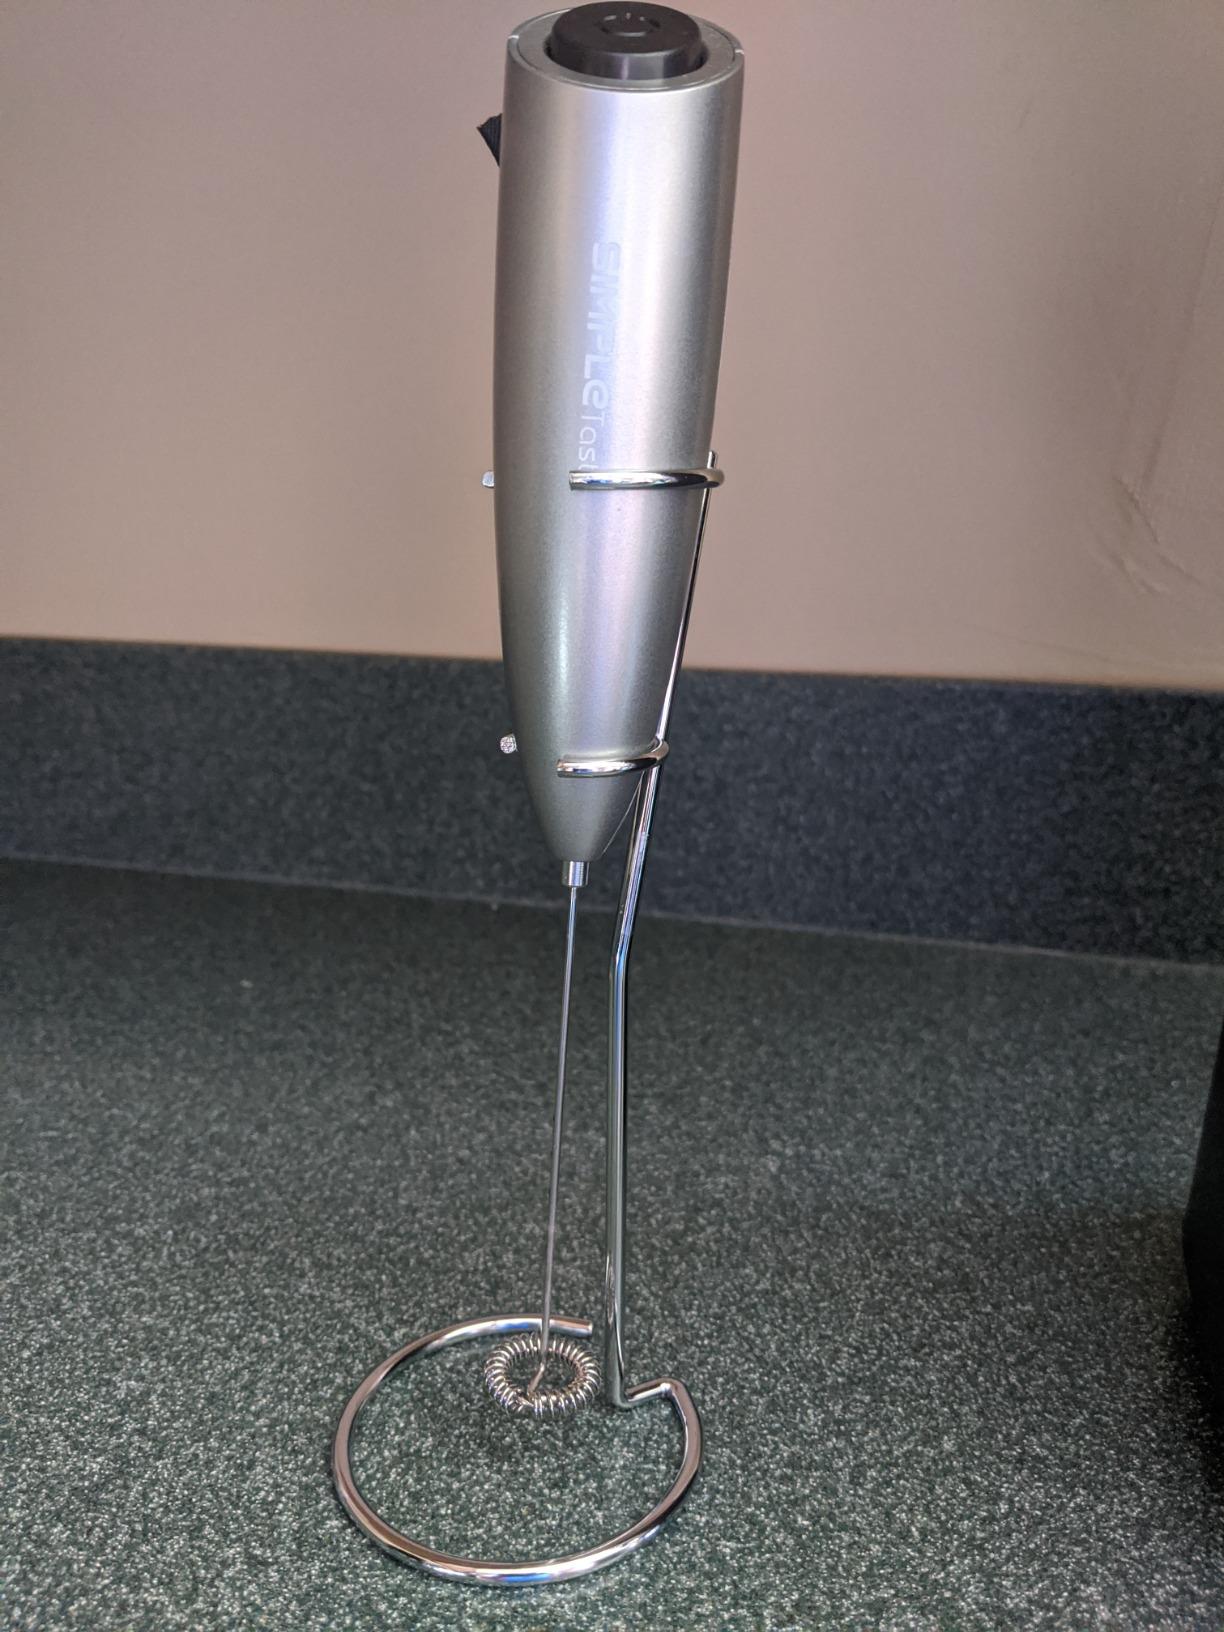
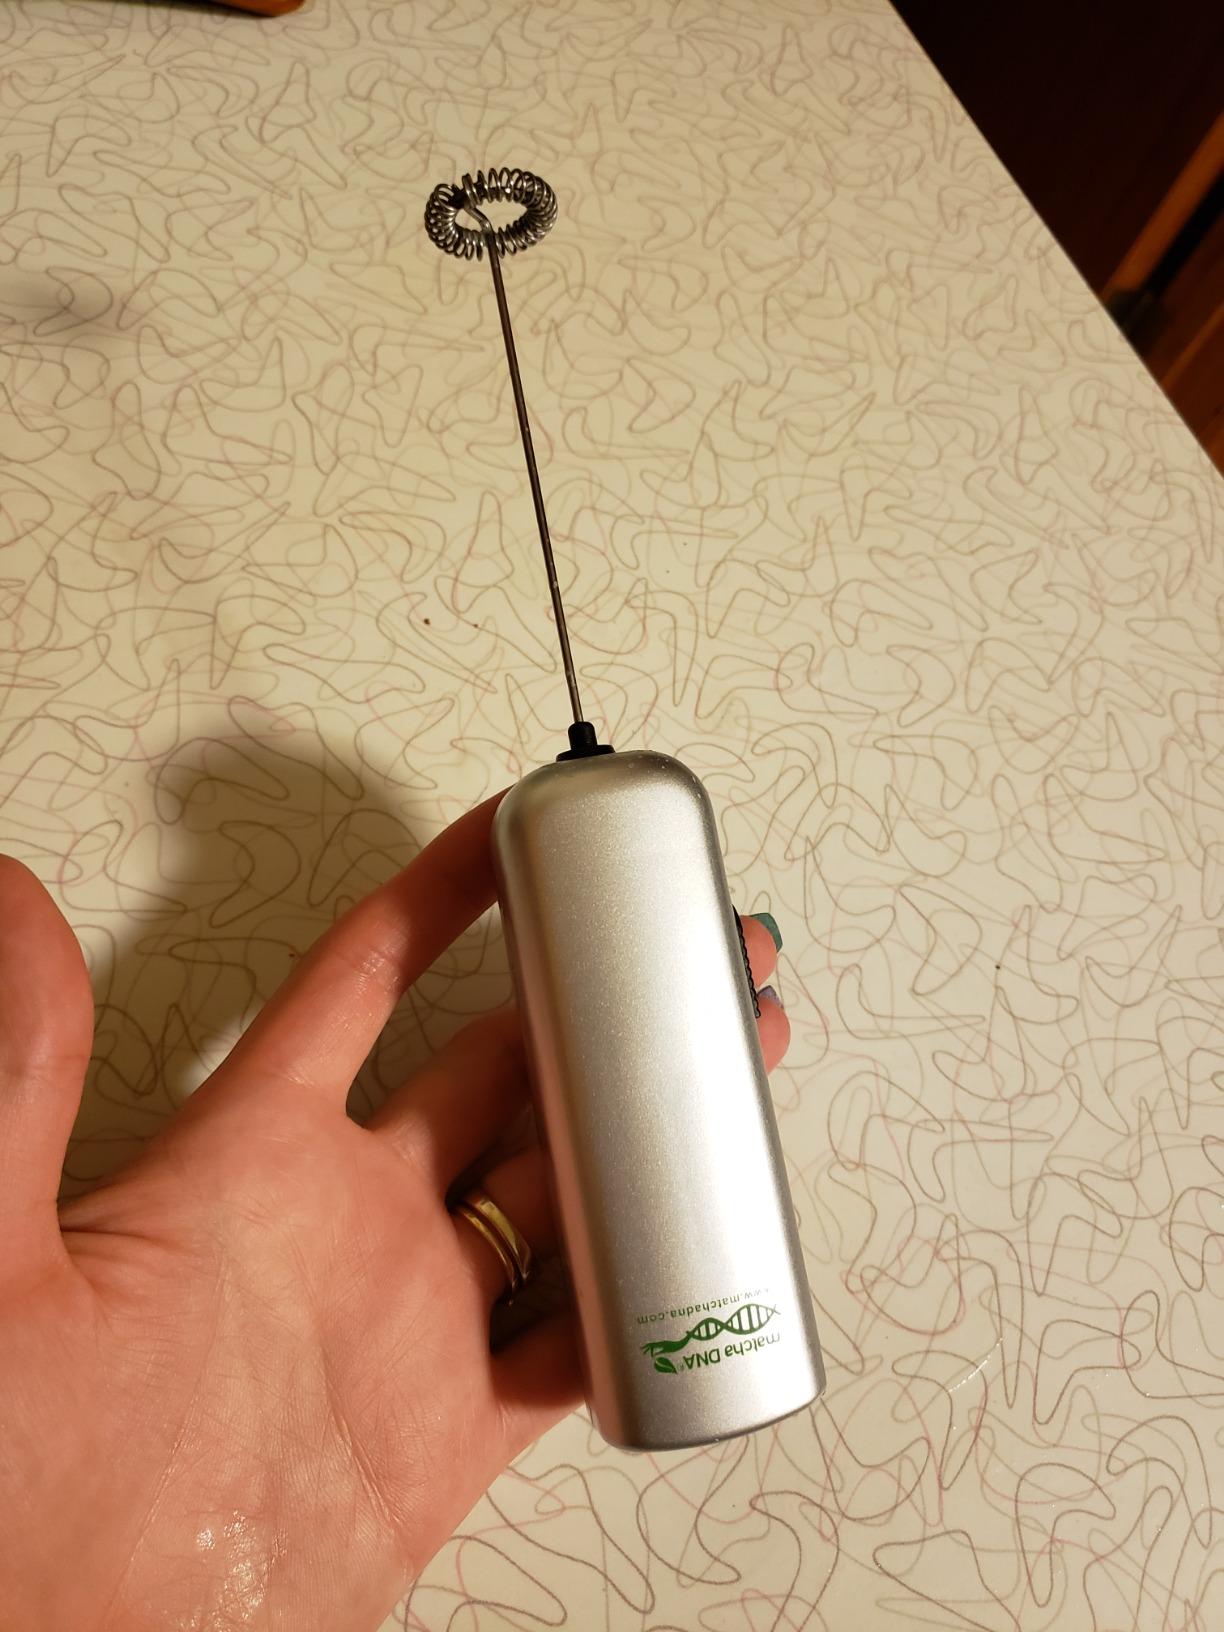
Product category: items_mixer
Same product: no